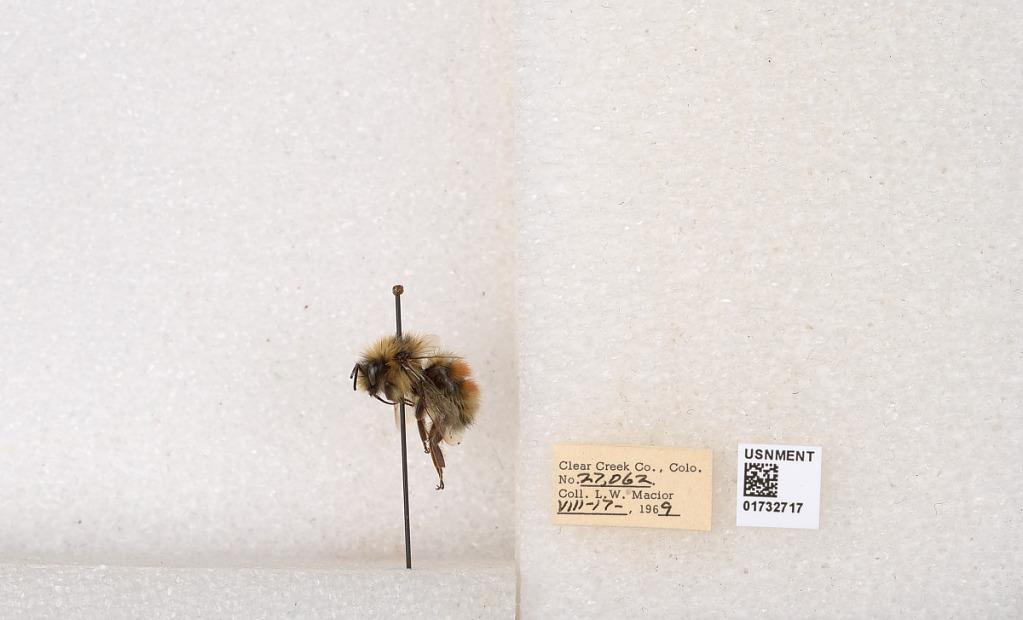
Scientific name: Bombus (Pyrobombus) sylvicola Kirby
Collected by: L. Macior
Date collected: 1969-8-17
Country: United States
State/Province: Colorado
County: Clear Creek
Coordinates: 39.7006, -105.694